Lost Command

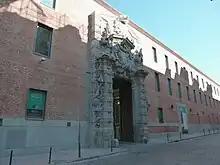
The building Esclavier leaves at the end was filmed at Cuartel del Conde-Duque, Madrid.

Soon after beginning counter-insurgency operations in both urban and rural environments, Esclavier falls in love with Mahidi's sister Aicha (Claudia Cardinale), who is loyal to the FLN and uses her friendship with Esclavier to smuggle explosive detonators. The previously naive Esclavier begins to have a new view of his nation's conduct as the FLN rebels and French paratroopers try to outdo each other in breaking the rules of war.